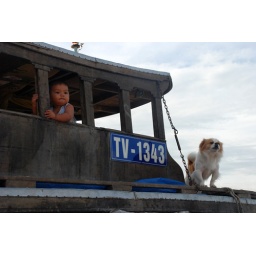
A baby and a dog look out over the water at Cai Rang floating market